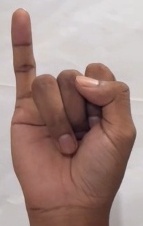
ASL sign: I